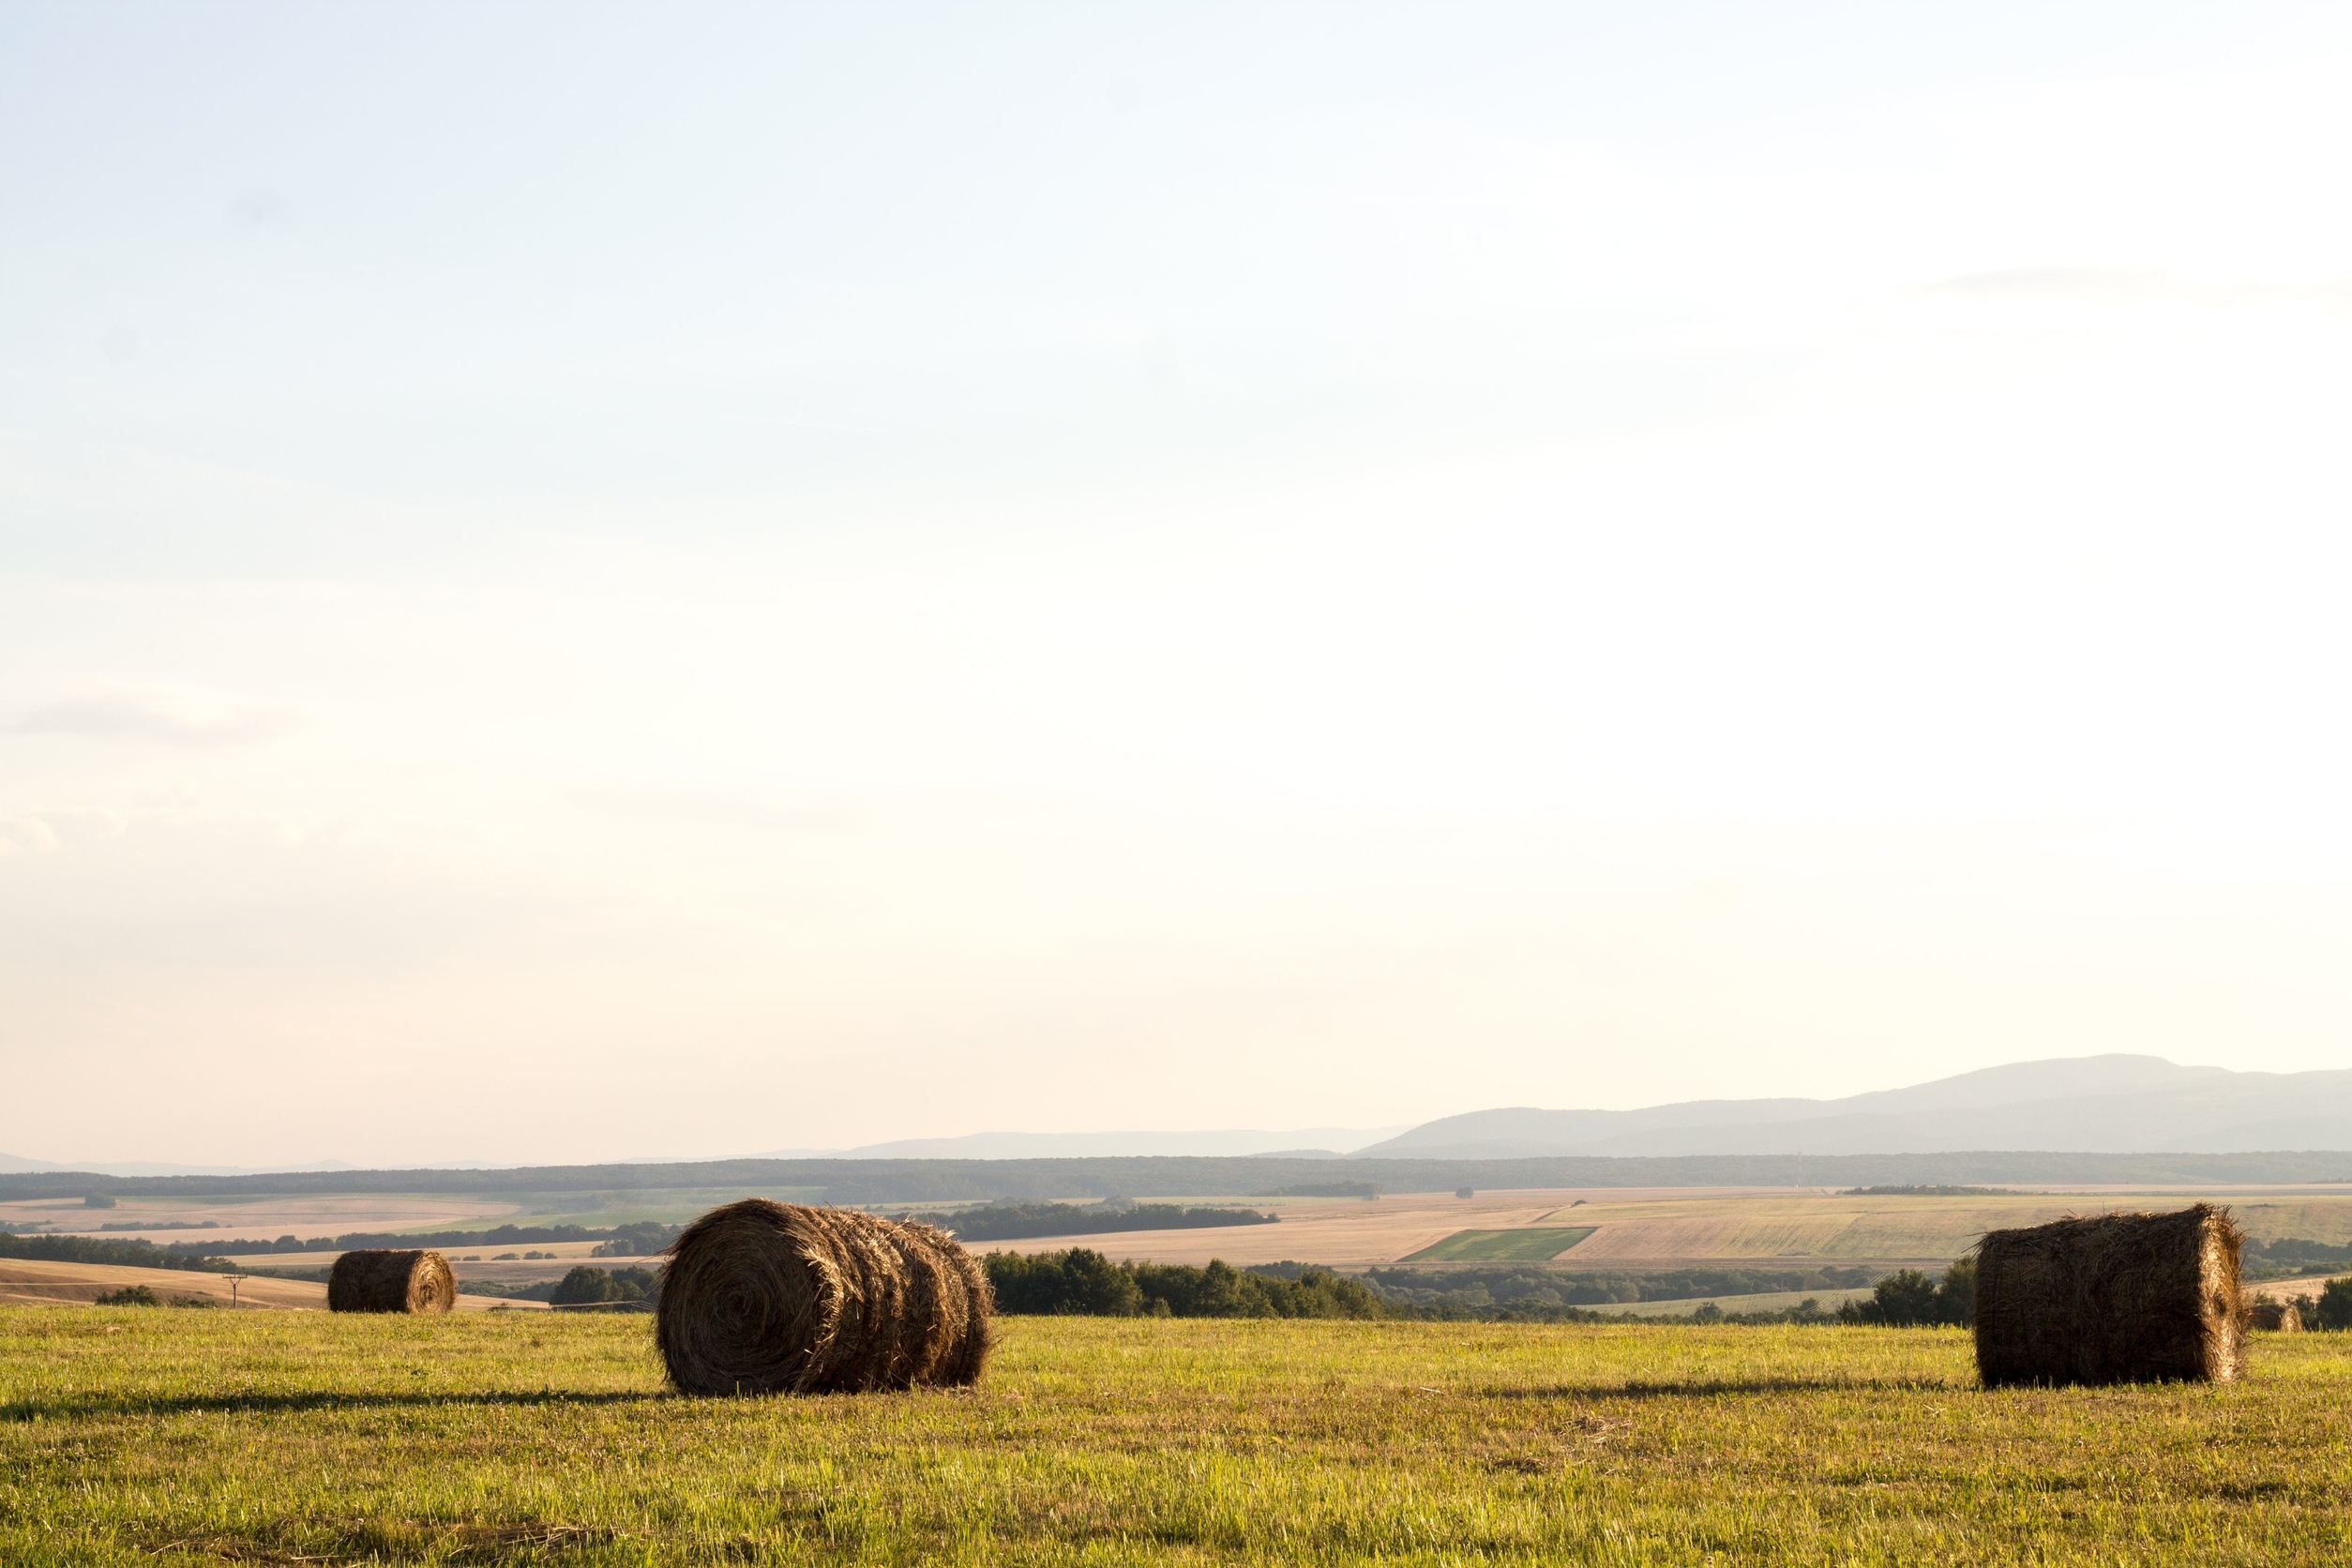
landscape, grass, horizon, sky, hay, field, farm, meadow, prairie, hill, country, rural, pasture, grazing, agriculture, savanna, plain, fields, grassland, ecosystem, bales, steppe, rural area, grass family